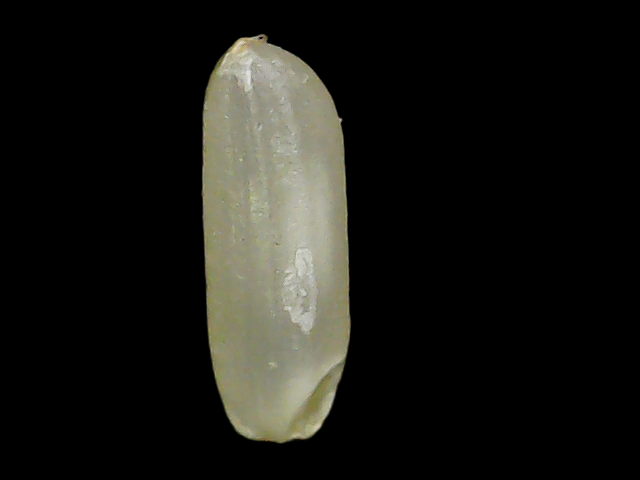
Rice variety: Binadhan21